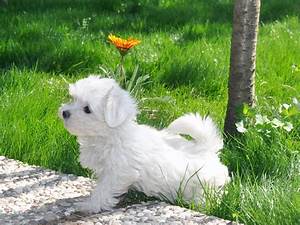
Label: dog